Medical thermometer

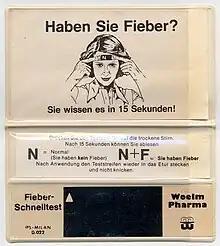
Quick test based on thermo chromic colours

A liquid crystal thermometer contains heat-sensitive (thermochromic) liquid crystals in a plastic strip that change color to indicate different temperatures.